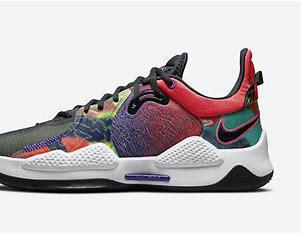
Brand: Nike
Model: Pg 5